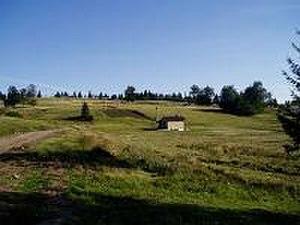
Village de Bellefosse, 67130, france
Bellefosse est une commune française située dans le département du Bas-Rhin, en région Grand Est.